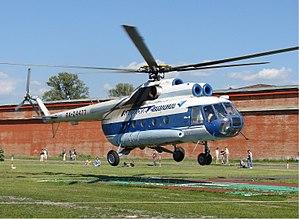
Le 6 octobre 2010, un hélicoptère Mi-8 de la garde nationale du Tadjikistan s'écrase dans la vallée de Racht, au Tadjikistan. Les 28 personnes a bord périssent dans l'accident, le plus meurtrier de l'aviation tadjik depuis 1997.